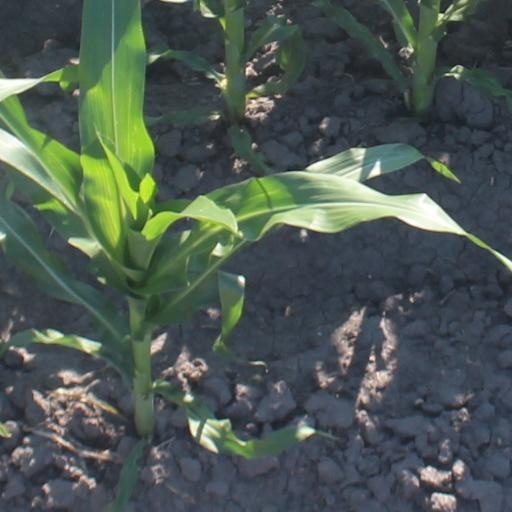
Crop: maize; corn